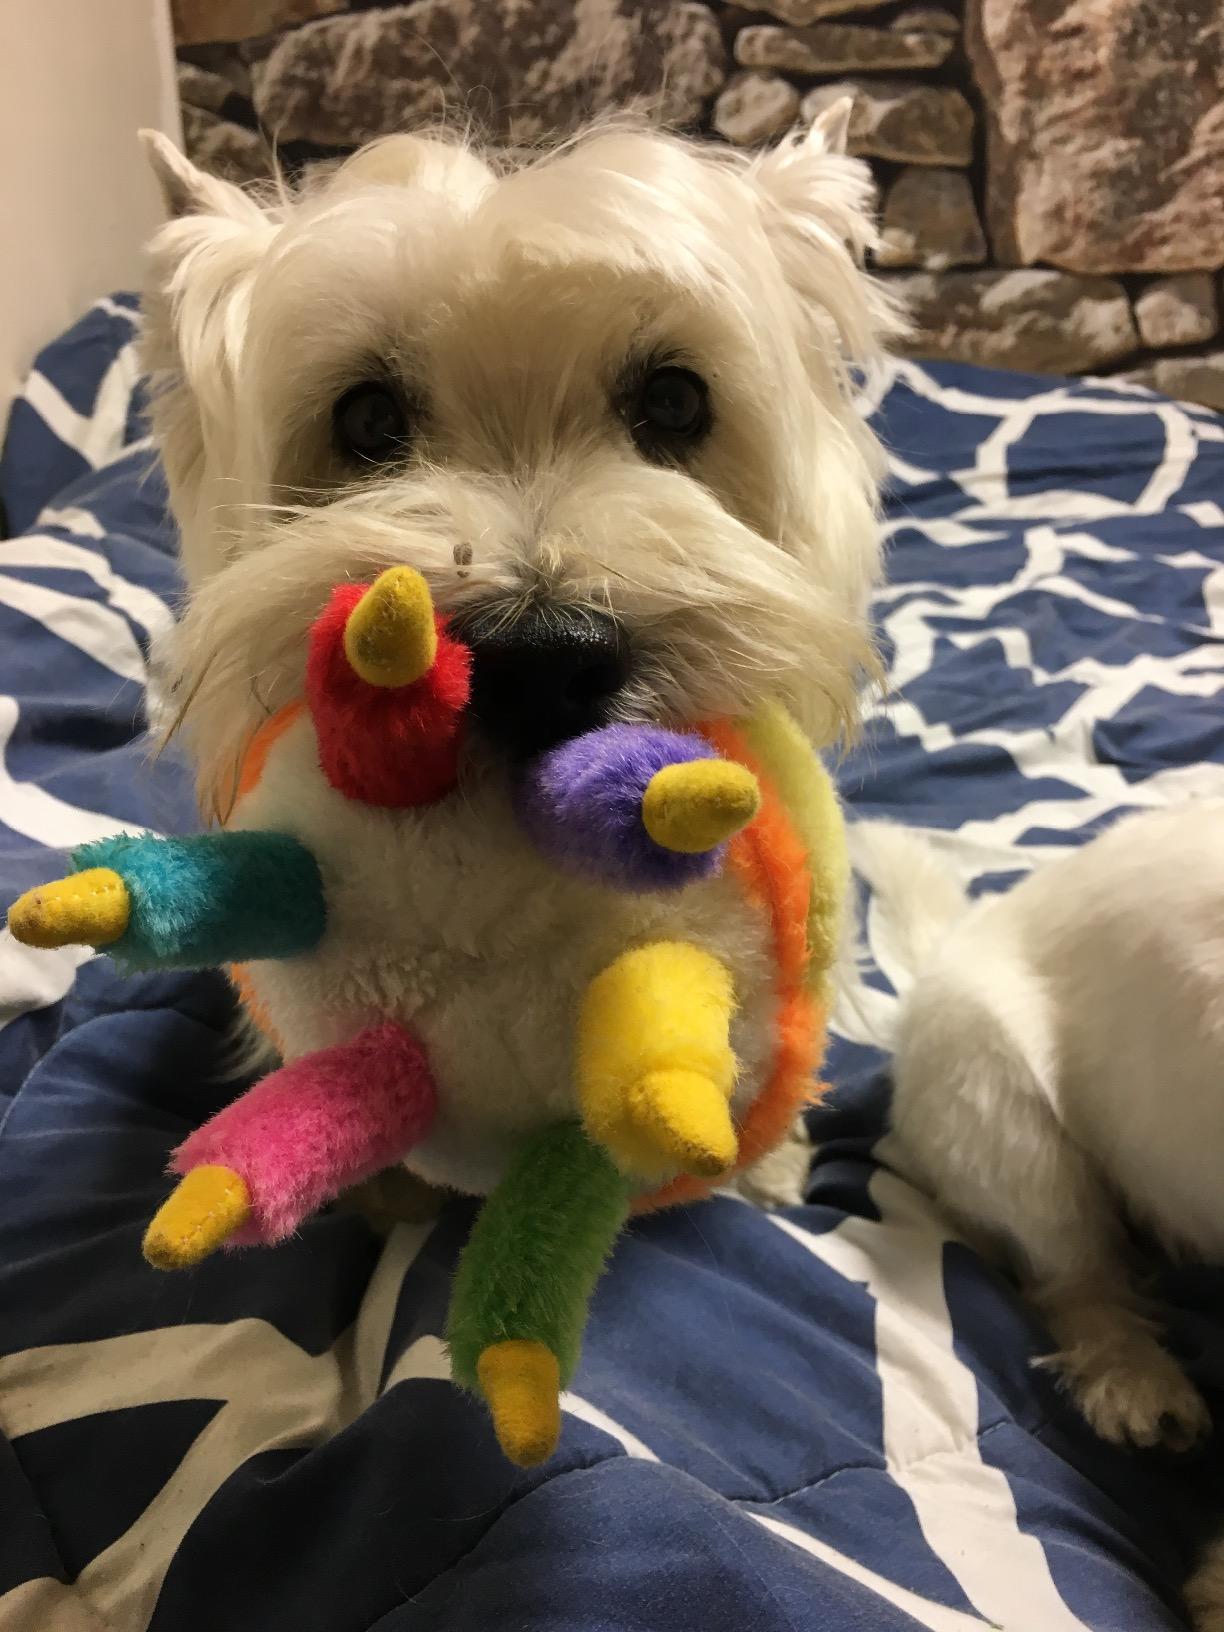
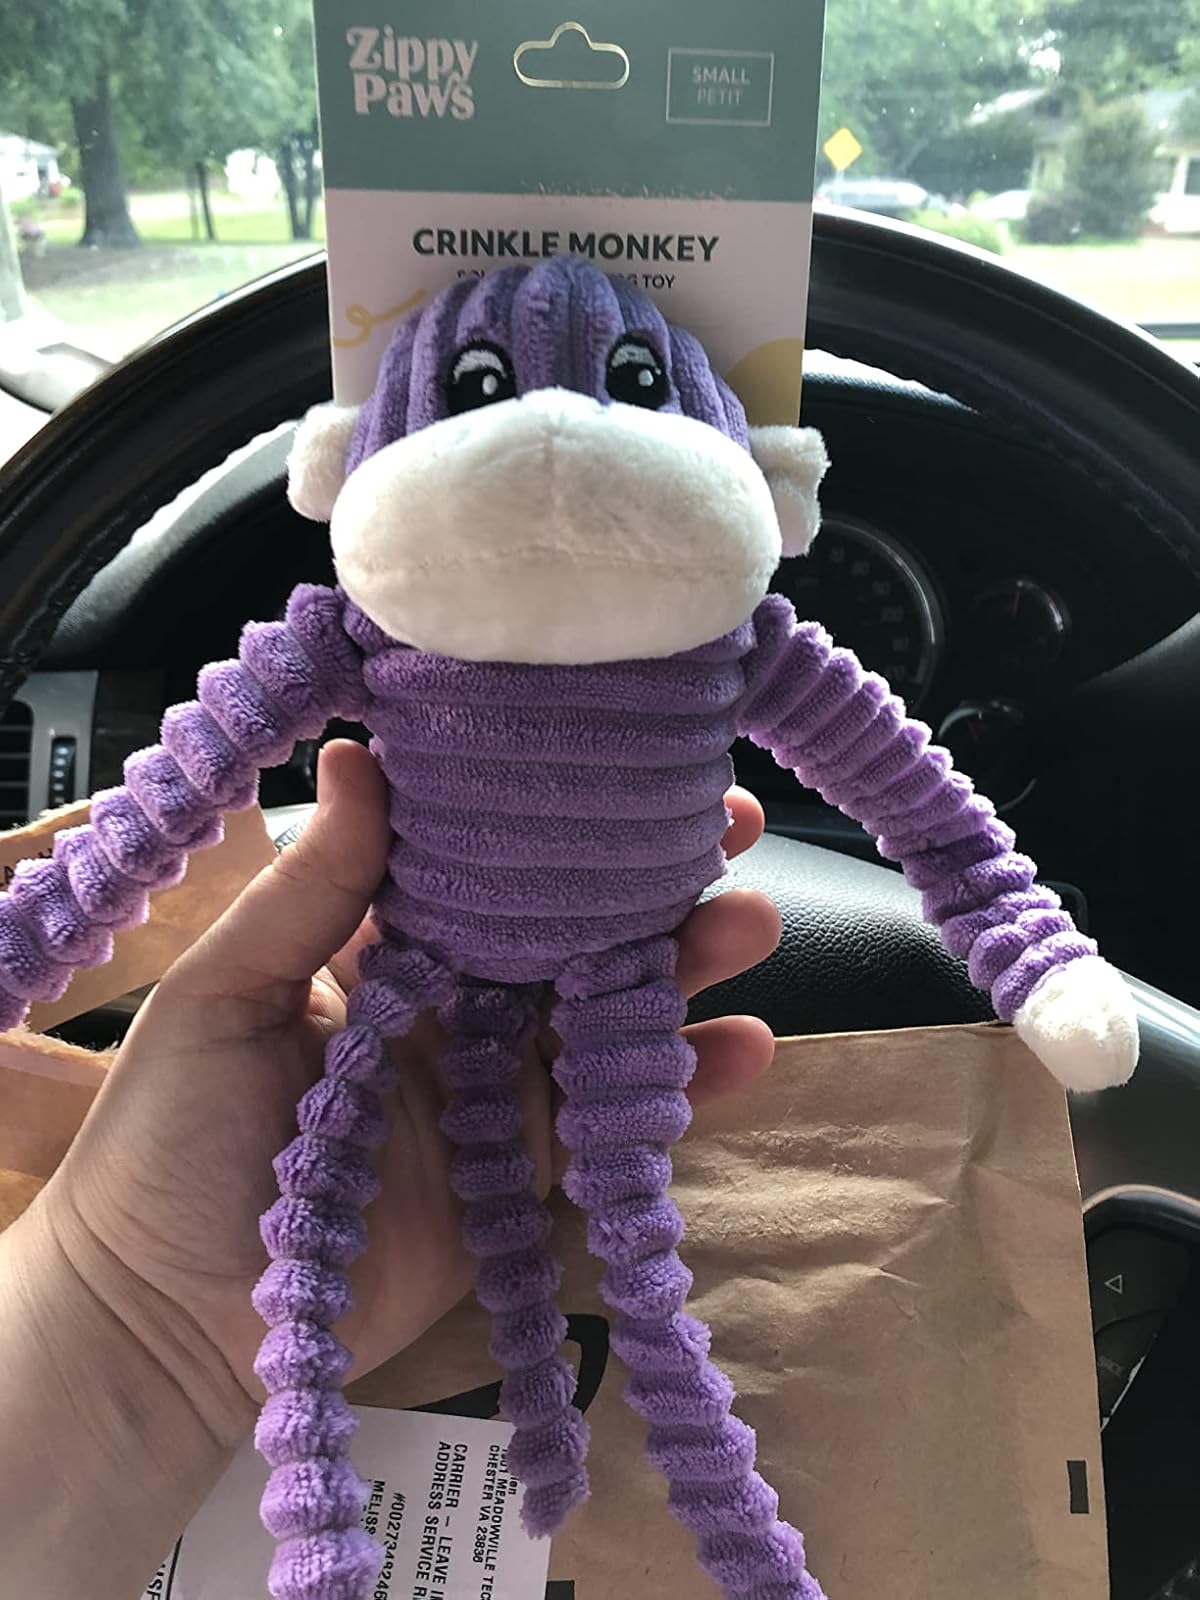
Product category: items_toy
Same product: no